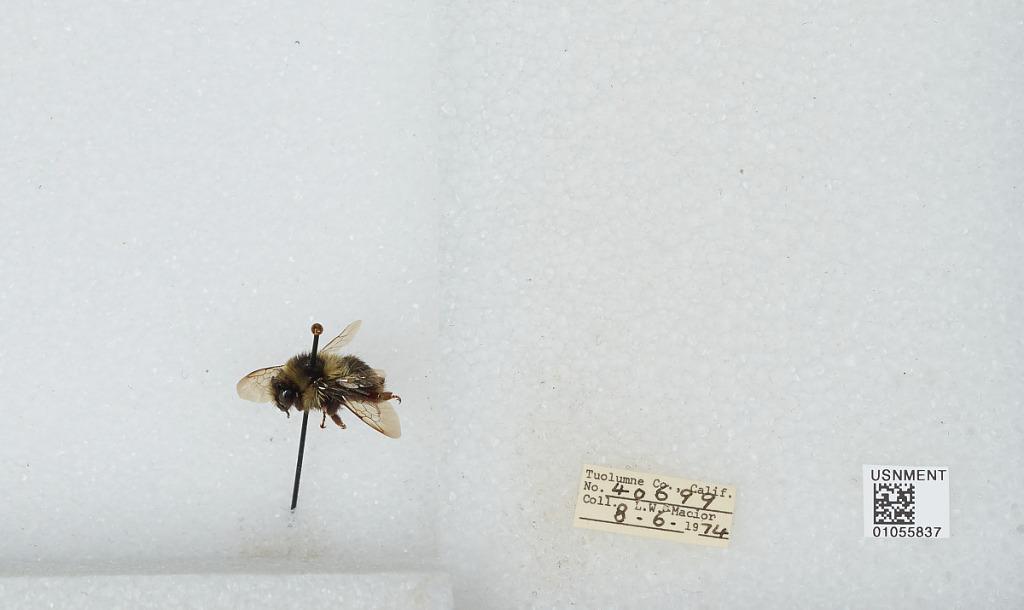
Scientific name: Bombus bifarius nearcticus
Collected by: L. Macior
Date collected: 1974-8-6
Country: United States
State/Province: California
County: Tuolumne
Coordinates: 38.02, -119.93